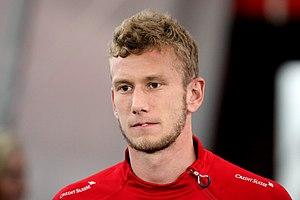
Fabian Lustenberger est un footballeur international suisse né le 2 mai 1988 à Wolhusen jouant au Hertha Berlin au poste de milieu défensif.